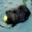
Label: beaver